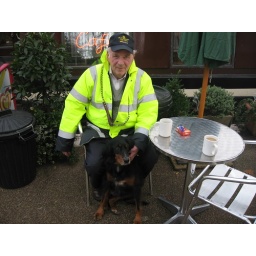
A London City functionary with his dog outside a boat restaurant in Little Venice, Maida vale, London, England